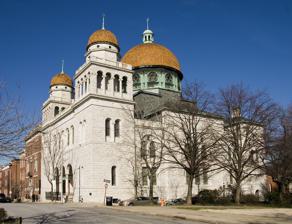
Building: Eutaw Place Temple
Country: United States of America
Year built: 1892
Historic former Reform Jewish synagogue in Maryland, US This article is about the heritage-listed former synagogue. For the congregation's current synagogue, see Temple Oheb Shalom . Eutaw Place Temple The former synagogue in 2011, now Prince Hall Grand Lodge Religion Affiliation Reform Judaism (former) Ecclesiastical or organisational status Synagogue (1892–1960) Freemasonry hall (since 1960) Status Closed (as a synagogue) ; Repurposed Location Location 1307 Eutaw Place, Bolton Hill , Baltimore , Maryland 21217 Country United States Location of the former synagogue in Baltimore , Maryland Geographic coordinates 39°18′15.42″N 76°37′33.38″W / 39.3042833°N 76.6259389°W / 39.3042833; -76.6259389 Architecture Architect(s) Joseph Evans Sperry Type Synagogue Style Byzantine Revival Date established 1853 (as a congregation ) Completed 1892 Construction cost $225,000 Specifications Capacity 2,200 worshippers Interior area 82 square feet (7.6 m 2 ) Dome (s) Three Materials Marble Website mwphglmd .org (Lodge) Eutaw Place Temple U.S. Historic district Contributing property Baltimore National Heritage Area Part of Bolton Hill Historic District ( ID71001031 ) Significant dates Designated CP September 17, 1971 Designated NHA March 30, 2009 Eutaw Place Temple is a former Reform Jewish synagogue , now Freemasonry hall, located at 1307 Eutaw Place in the Bolton Hill neighborhood of Baltimore , Maryland , in the United States. History The temple was constructed to serve the German Jewish immigrant community. Originally built as a synagogue for the Temple Oheb Shalom congregation, the property was sold to the Prince Hall Masons in 1960, and is called Prince Hall Grand Lodge. It was built in 1892 as the second home of the Oheb Shalom congregation, and borrows its Byzantine Revival design elements from the Great Synagogue of Florence . Joseph Evans Sperry of Baltimore was the architect. The exterior is white Beaver Dam marble. The main space is approximately 82 square feet (7.6 m 2 ), capped by a series of vaults and the dome and surrounded by galleries, seating about 2,200 people. The temple originally cost $225,000 to build. The Eutaw Place Temple is a major contributing structure in the Bolton Hill Historic District , designated by Maryland Historical Trust on September 17, 1971; and a contributing property in the Baltimore National Heritage Area . See also Judaism portal Maryland portal Baltimore Hebrew Congregation Synagogue History of the Jews in Baltimore Jewish Museum of Maryland References